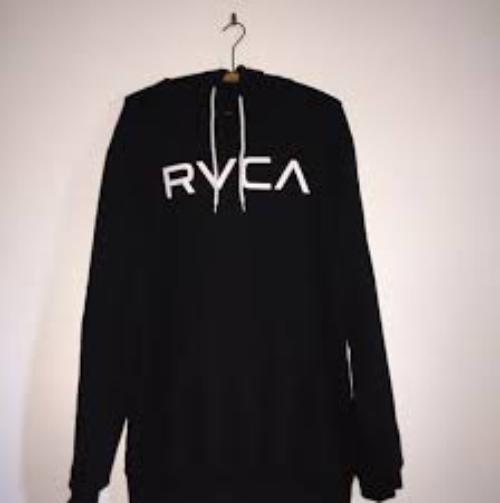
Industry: Clothes